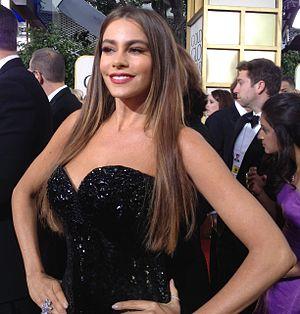
Sofía Vergara, née le 10 juillet 1972 à Barranquilla en Colombie, est une actrice, mannequin, productrice de télévision et animatrice américano-colombienne.